House of Priests

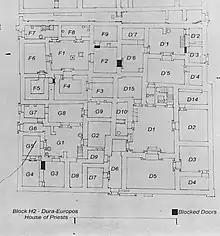
Floor plan of the House of Priests, adapted from original drawing by Henry Pearson, and room labels after J. A. Baird 2014, Fig. 6.1

The building that is referred to as the Priests' House, or House of Priests, at Dura-Europos near the village of Salhiyah in eastern present-day Syria, is one of three buildings that was excavated in block H2. It is hypothesized to be the home of priests from the Temple of Atargatis based on its proximity to the two neighboring temples and graffiti found in the third Excavation season.